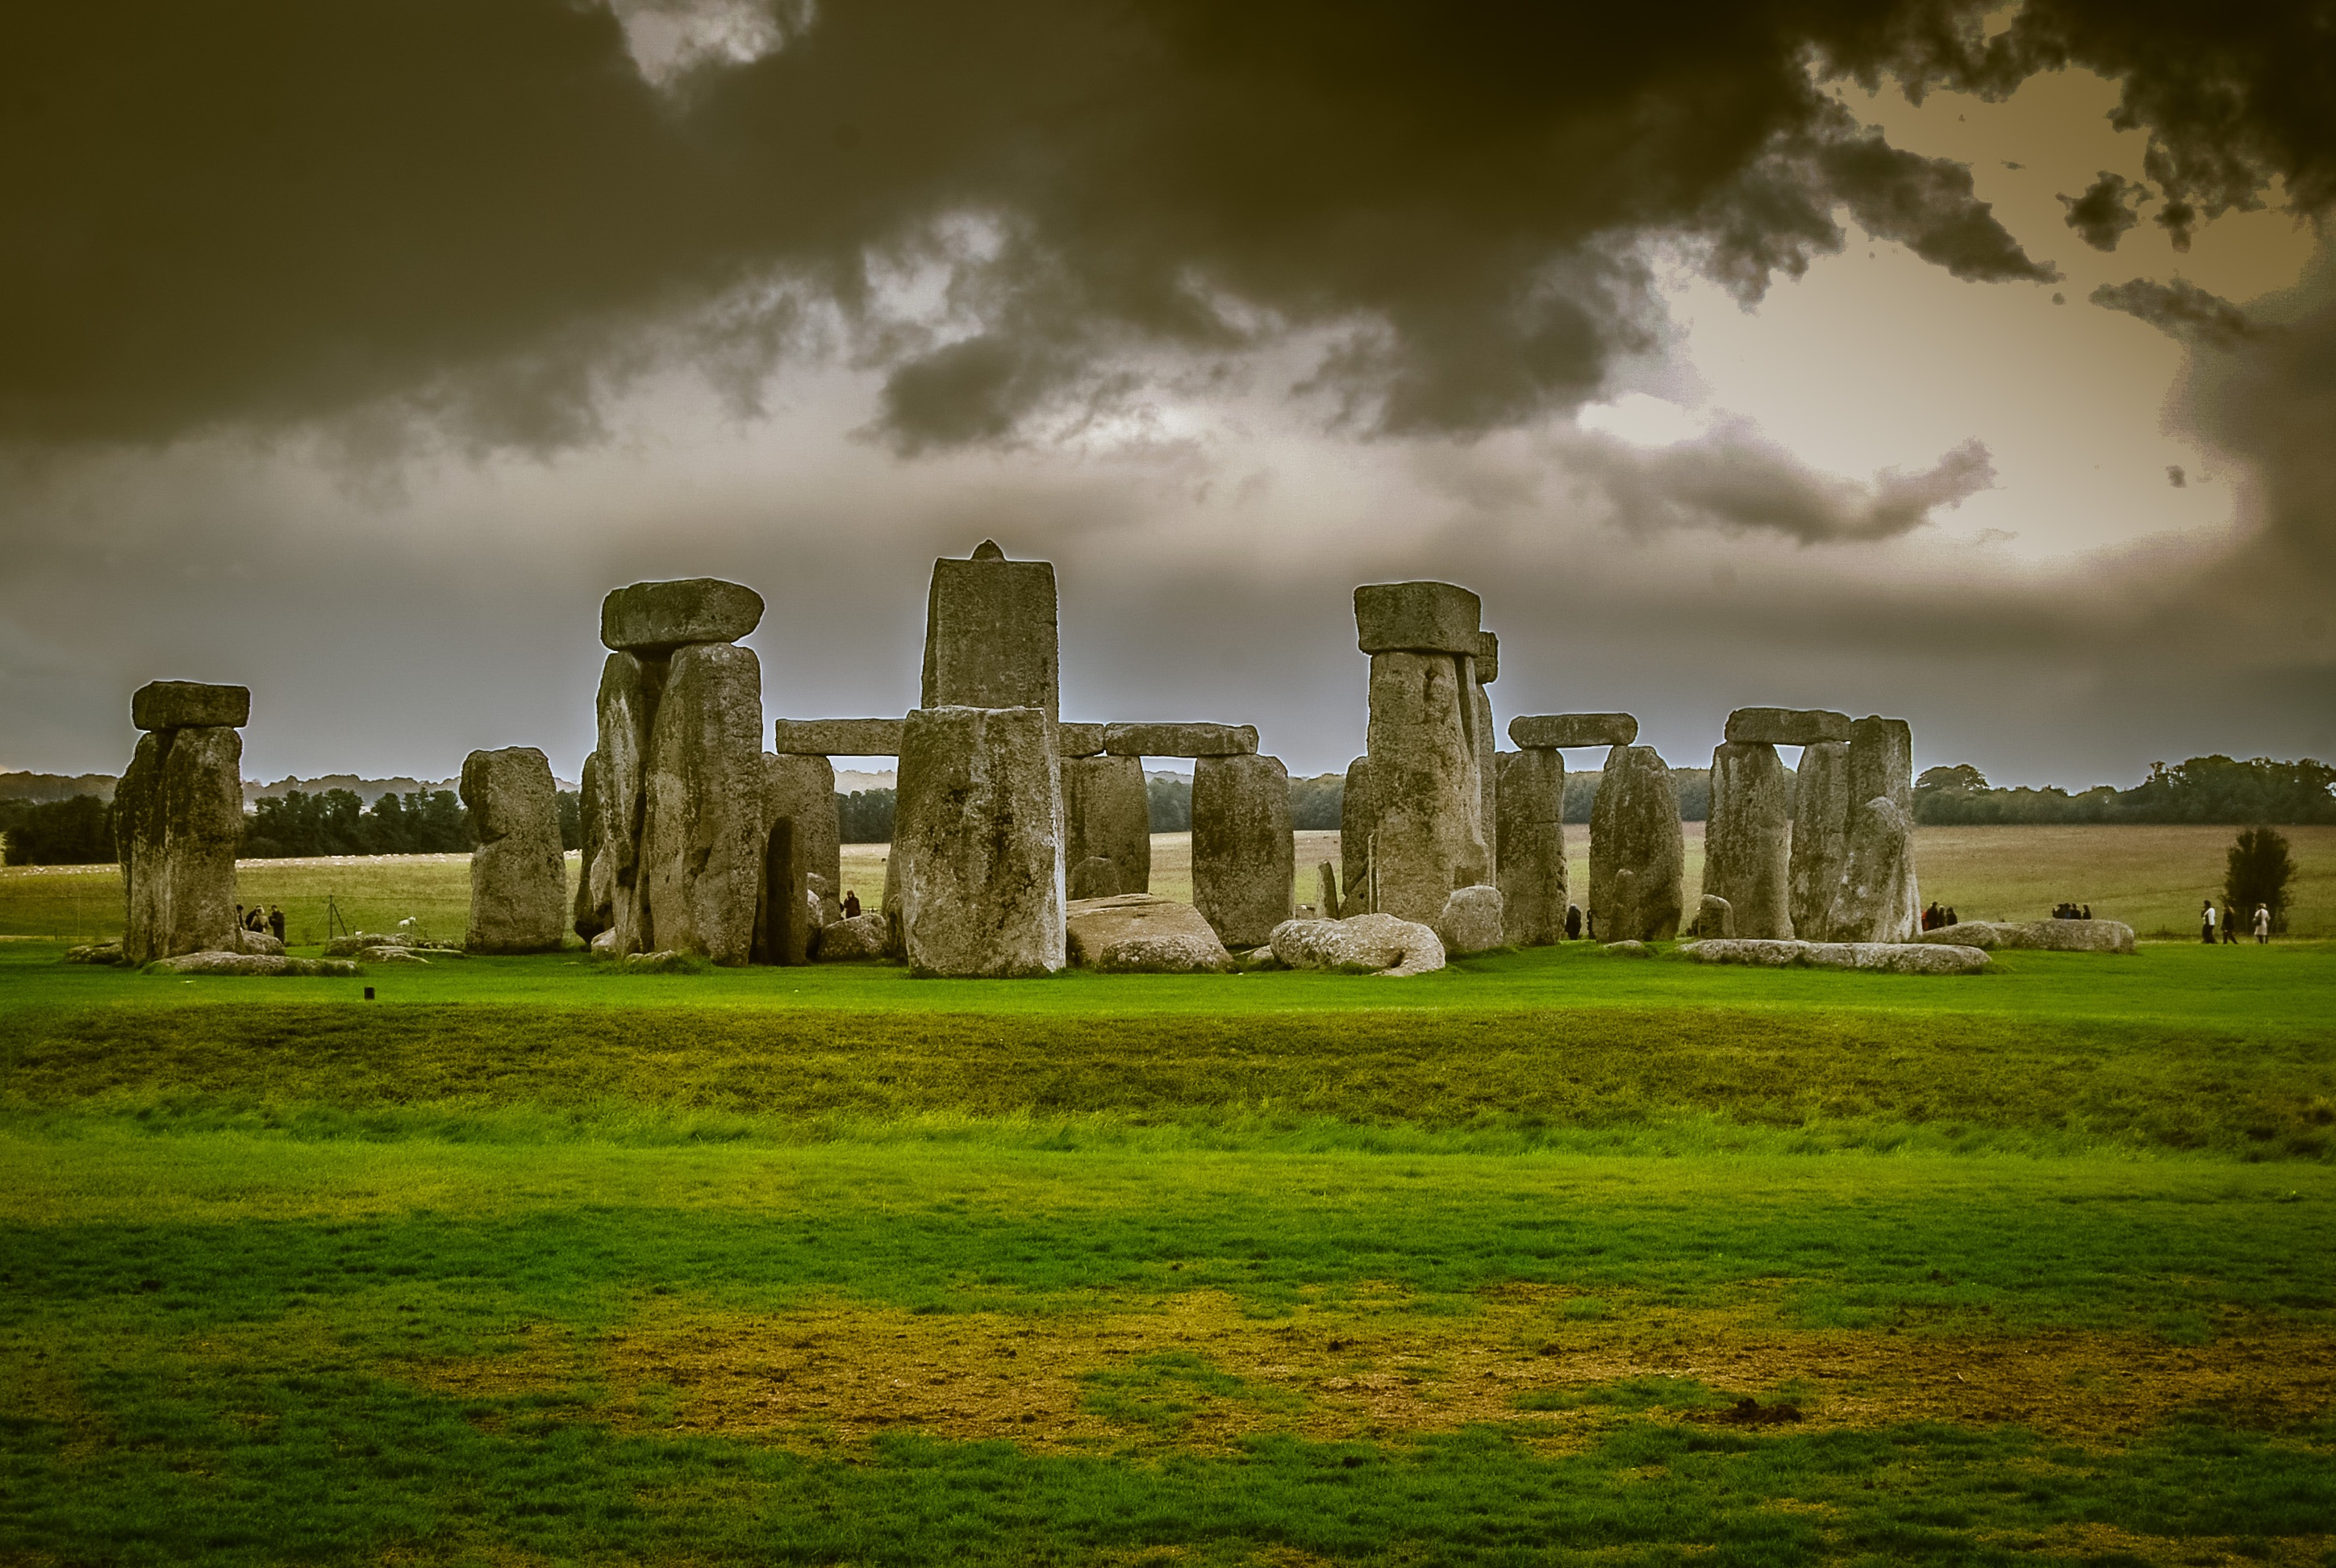
landscape, grass, horizon, cloud, architecture, sky, skyline, sunlight, morning, hill, cityscape, travel, green, castle, landmark, plain, uk, england, ruins, british, culture, historical, stonehenge, amesbury, rural area, ancient history, atmospheric phenomenon, human settlement, computer wallpaper, 2600 bc, historic place